Takula tofao

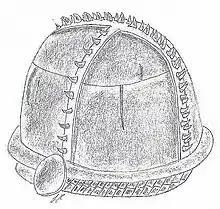
Sketch of a takula tofao

A takula tofao (also tacula tefao) is a traditional battle helmet from Nias Island, Indonesia.